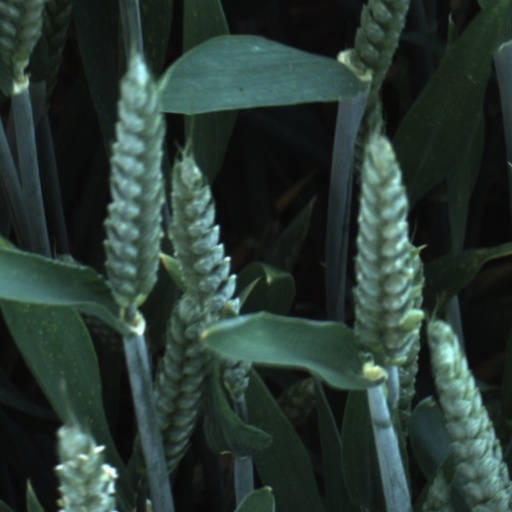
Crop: wheat